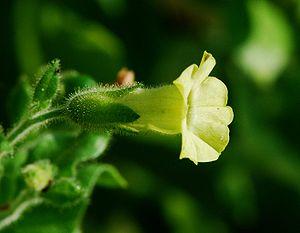
Nicotiana rustica, fleur
Le Petit Tabac ou Tabac de jardin est une plante de la famille des Solanacées originaire de la cordillère des Andes et qui s'est répandu au Venezuela, en Amérique centrale, au Mexique et dans l'est des États-Unis. Il est plus rarement appelé Tabac rustique.